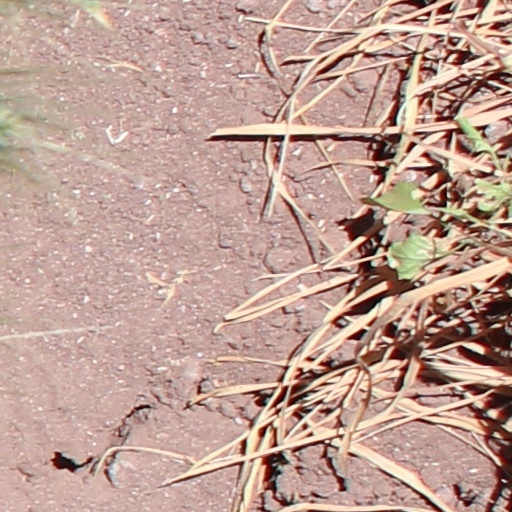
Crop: wheat